Colorado Avalanche

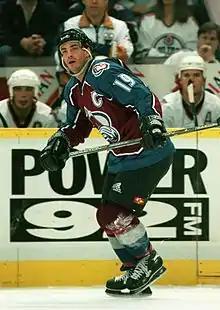
In 1997, the Avalanche matched an offer sheet on Joe Sakic, instigating salary raises throughout the NHL.

After purchasing the team, COMSAT organized its Denver sports franchises under a separate subsidiary, Ascent Entertainment Group Inc., which went public in 1995. COMSAT retained an 80% controlling interest, with the other 20% available on NASDAQ. The Avalanche played their first game in the McNichols Sports Arena in Denver on October 6, 1995, winning 3–2 against the Detroit Red Wings. It marked a return of the NHL to Denver after an absence of 13 years, when the Colorado Rockies (not to be confused with the Major League Baseball team of the same name) moved to New Jersey to become the New Jersey Devils. Valeri Kamensky scored the first goal as the Avalanche, as well as the game-winning goal in the final minutes. Led on the ice by captain Joe Sakic, forward Peter Forsberg, and defenseman Adam Foote and with Pierre Lacroix as the general manager and Marc Crawford as the head coach, the Avalanche became stronger when All-Star Montreal Canadiens goaltender Patrick Roy joined the team. Roy joined the Avalanche on December 6, 1995, together with ex-Montreal captain Mike Keane in a trade for Jocelyn Thibault, Martin Rucinsky, and Andrei Kovalenko.